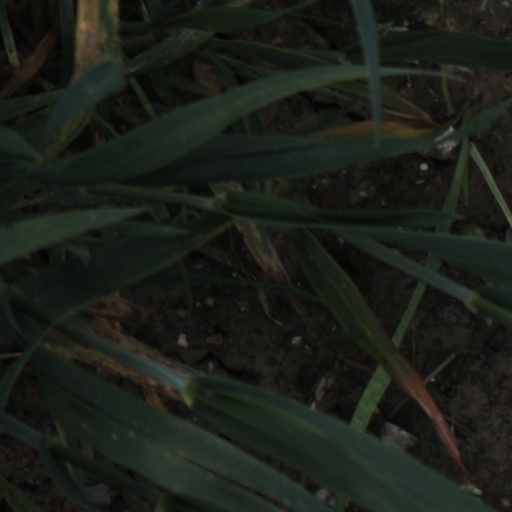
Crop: wheat